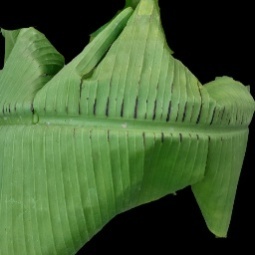
Label: Calcium